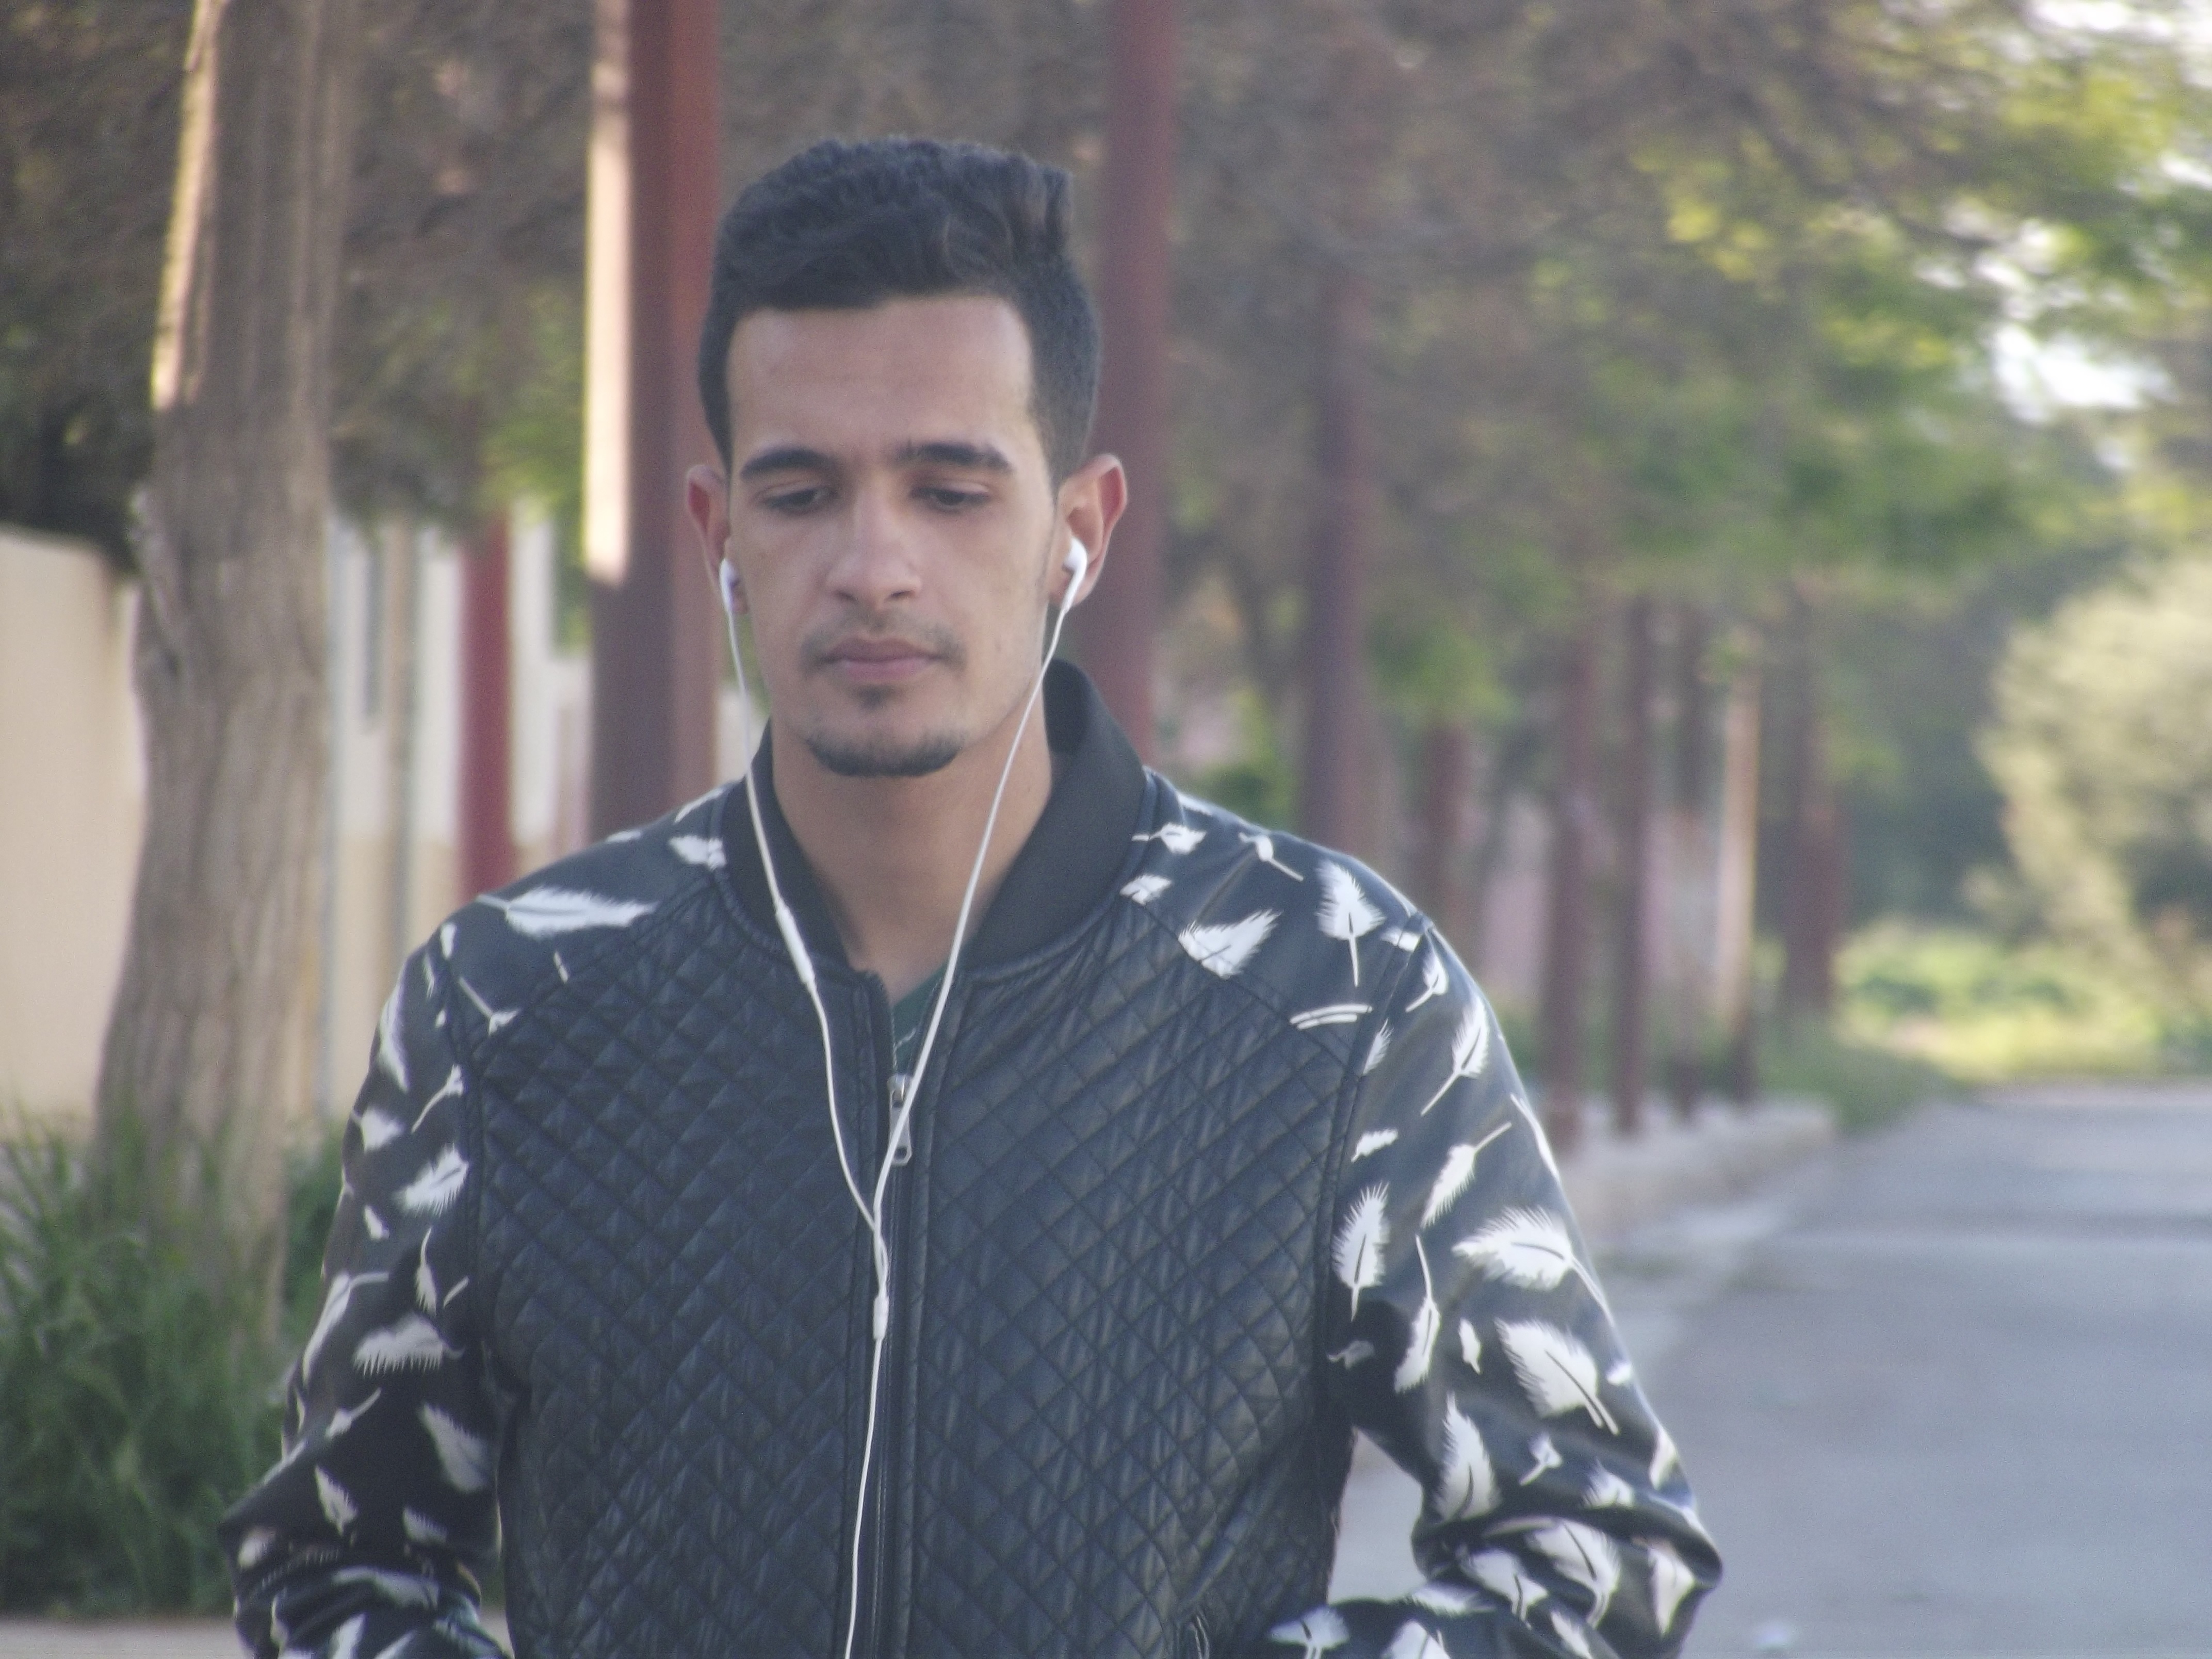
man, person, male